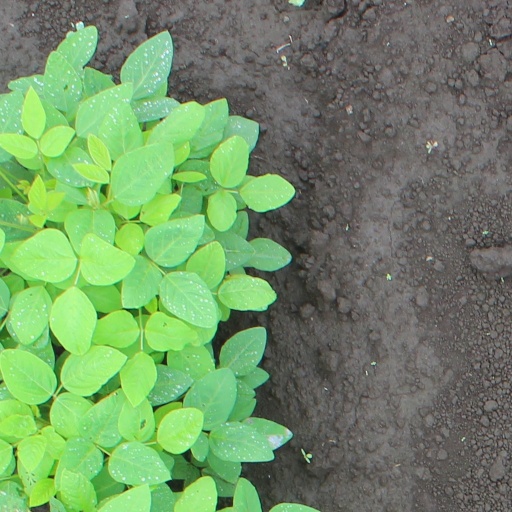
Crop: soybean